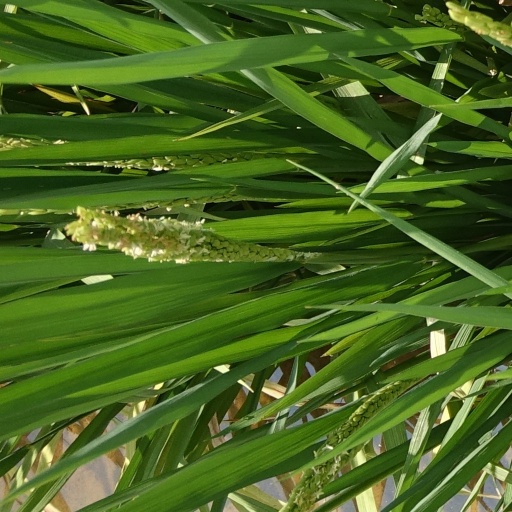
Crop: rice